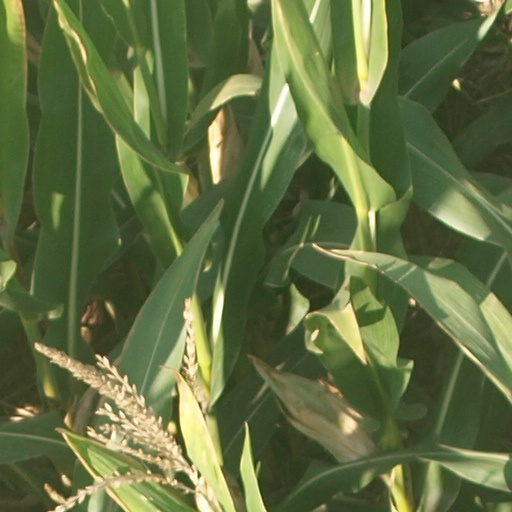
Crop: maize; corn